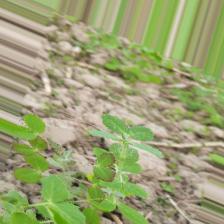
Label: Lentil Rust